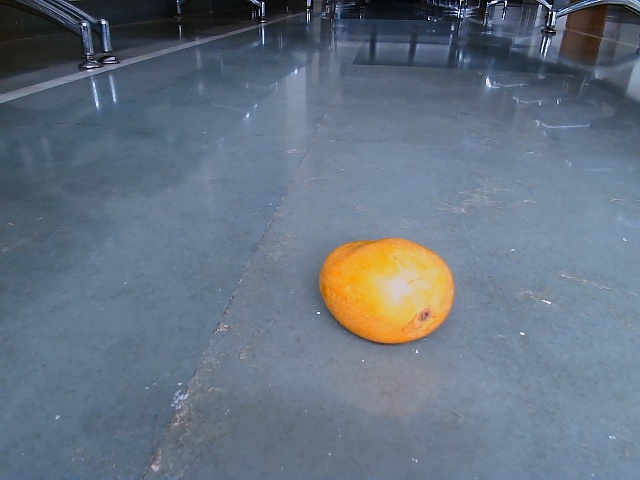
Label: Ripe_Mango